North American F-82 Twin Mustang

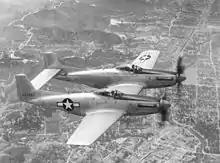
The second prototype North American XP-82 Twin Mustang being flight-tested at Muroc Army Airfield, California

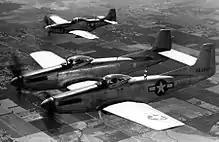
F-82 and P-51 in formation

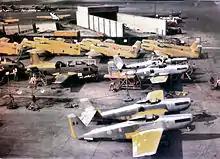
Twin Mustangs and two jet-engined FJ-1 Furys in production at North American, 1948

Development of the Twin Mustang began in October 1943. Two new-design fuselages based on the XP-51F were lengthened by a fuselage plug inserted behind the cockpit and joined by a center wing section mounting six .50 caliber (12.7mm) M3 Browning machine guns. The prototype XP-82 carried an eight-gun pod beneath the center wing, but this was not included as an option for the production aircraft. A different gun pod, fitted with a cannon, was also proposed. The outer wings were fitted with four hardpoints rated for up to of ordnance each. The landing gear was of conventional type; the main wheels retracted into the fuselage center sections. Power was provided by two Packard-built Rolls-Royce V-1650 Merlin engines.